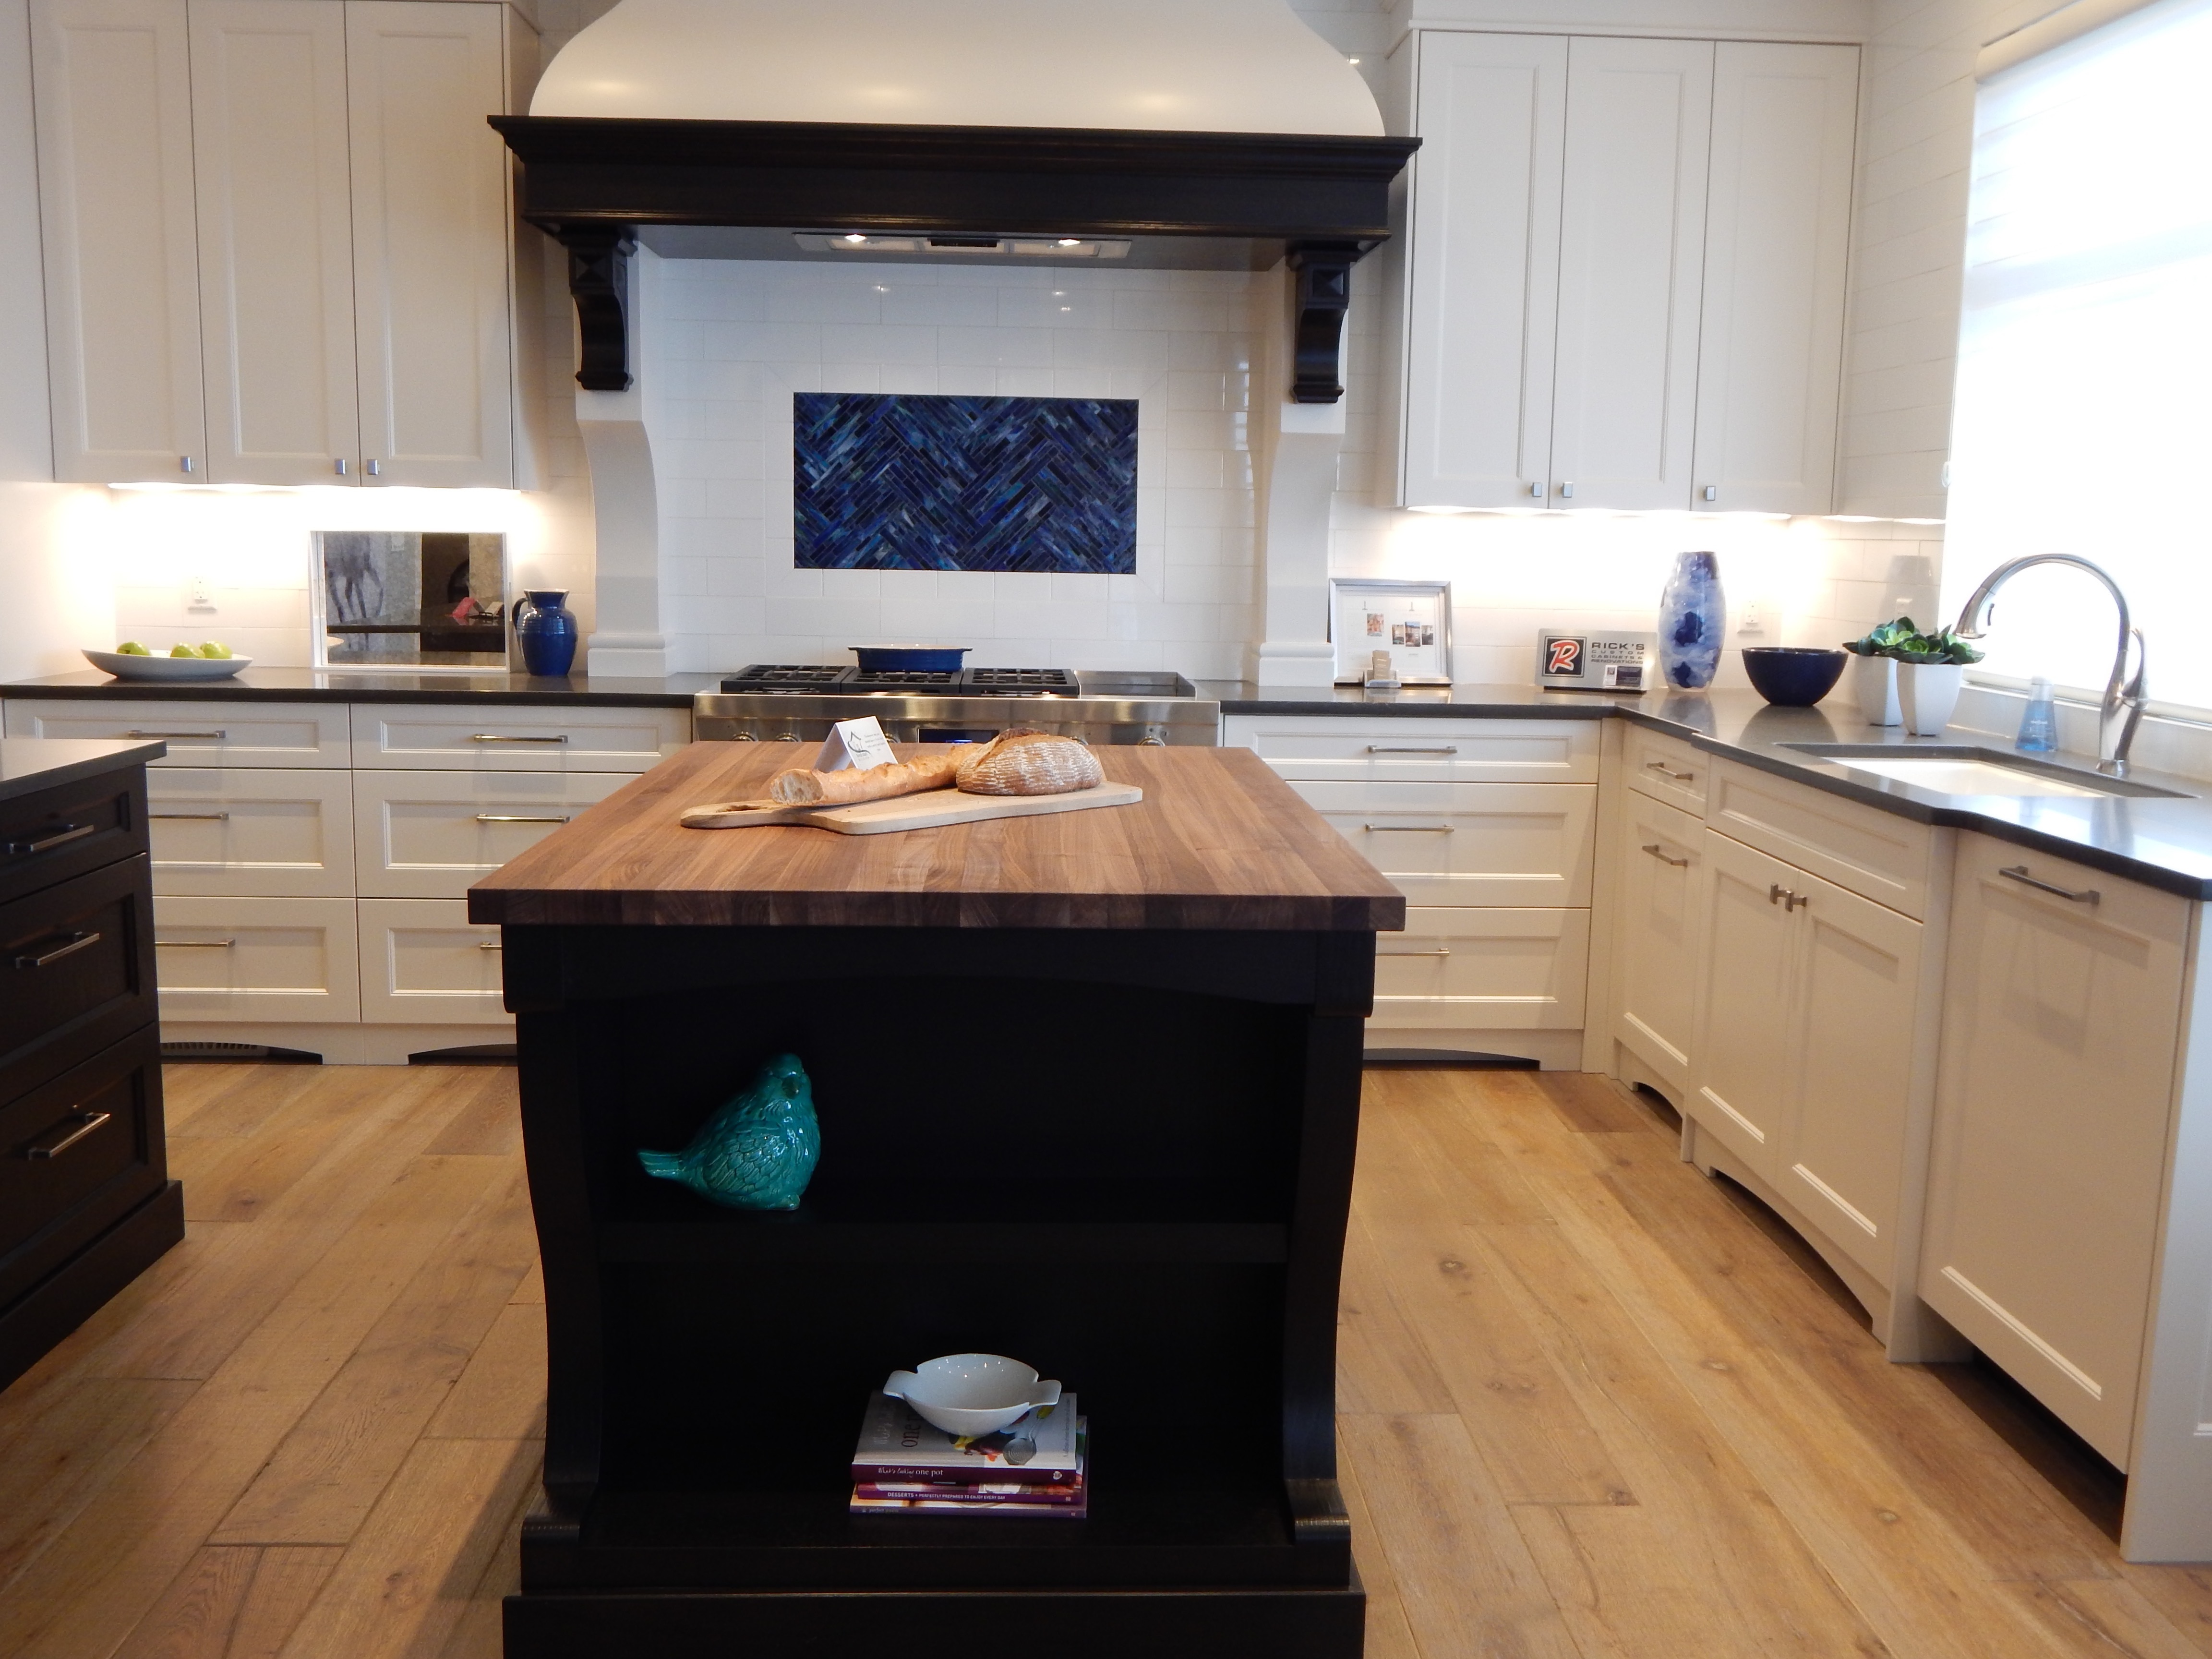
house, floor, home, cottage, kitchen, island, property, residential, furniture, room, modern, countertop, stove, interior design, hardwood, real estate, cabinets, cabinetry